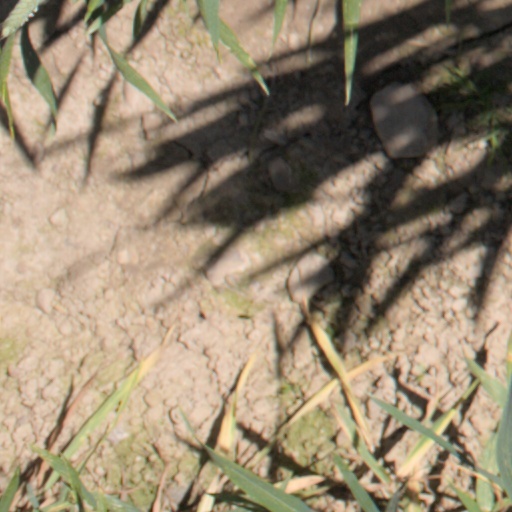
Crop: wheat